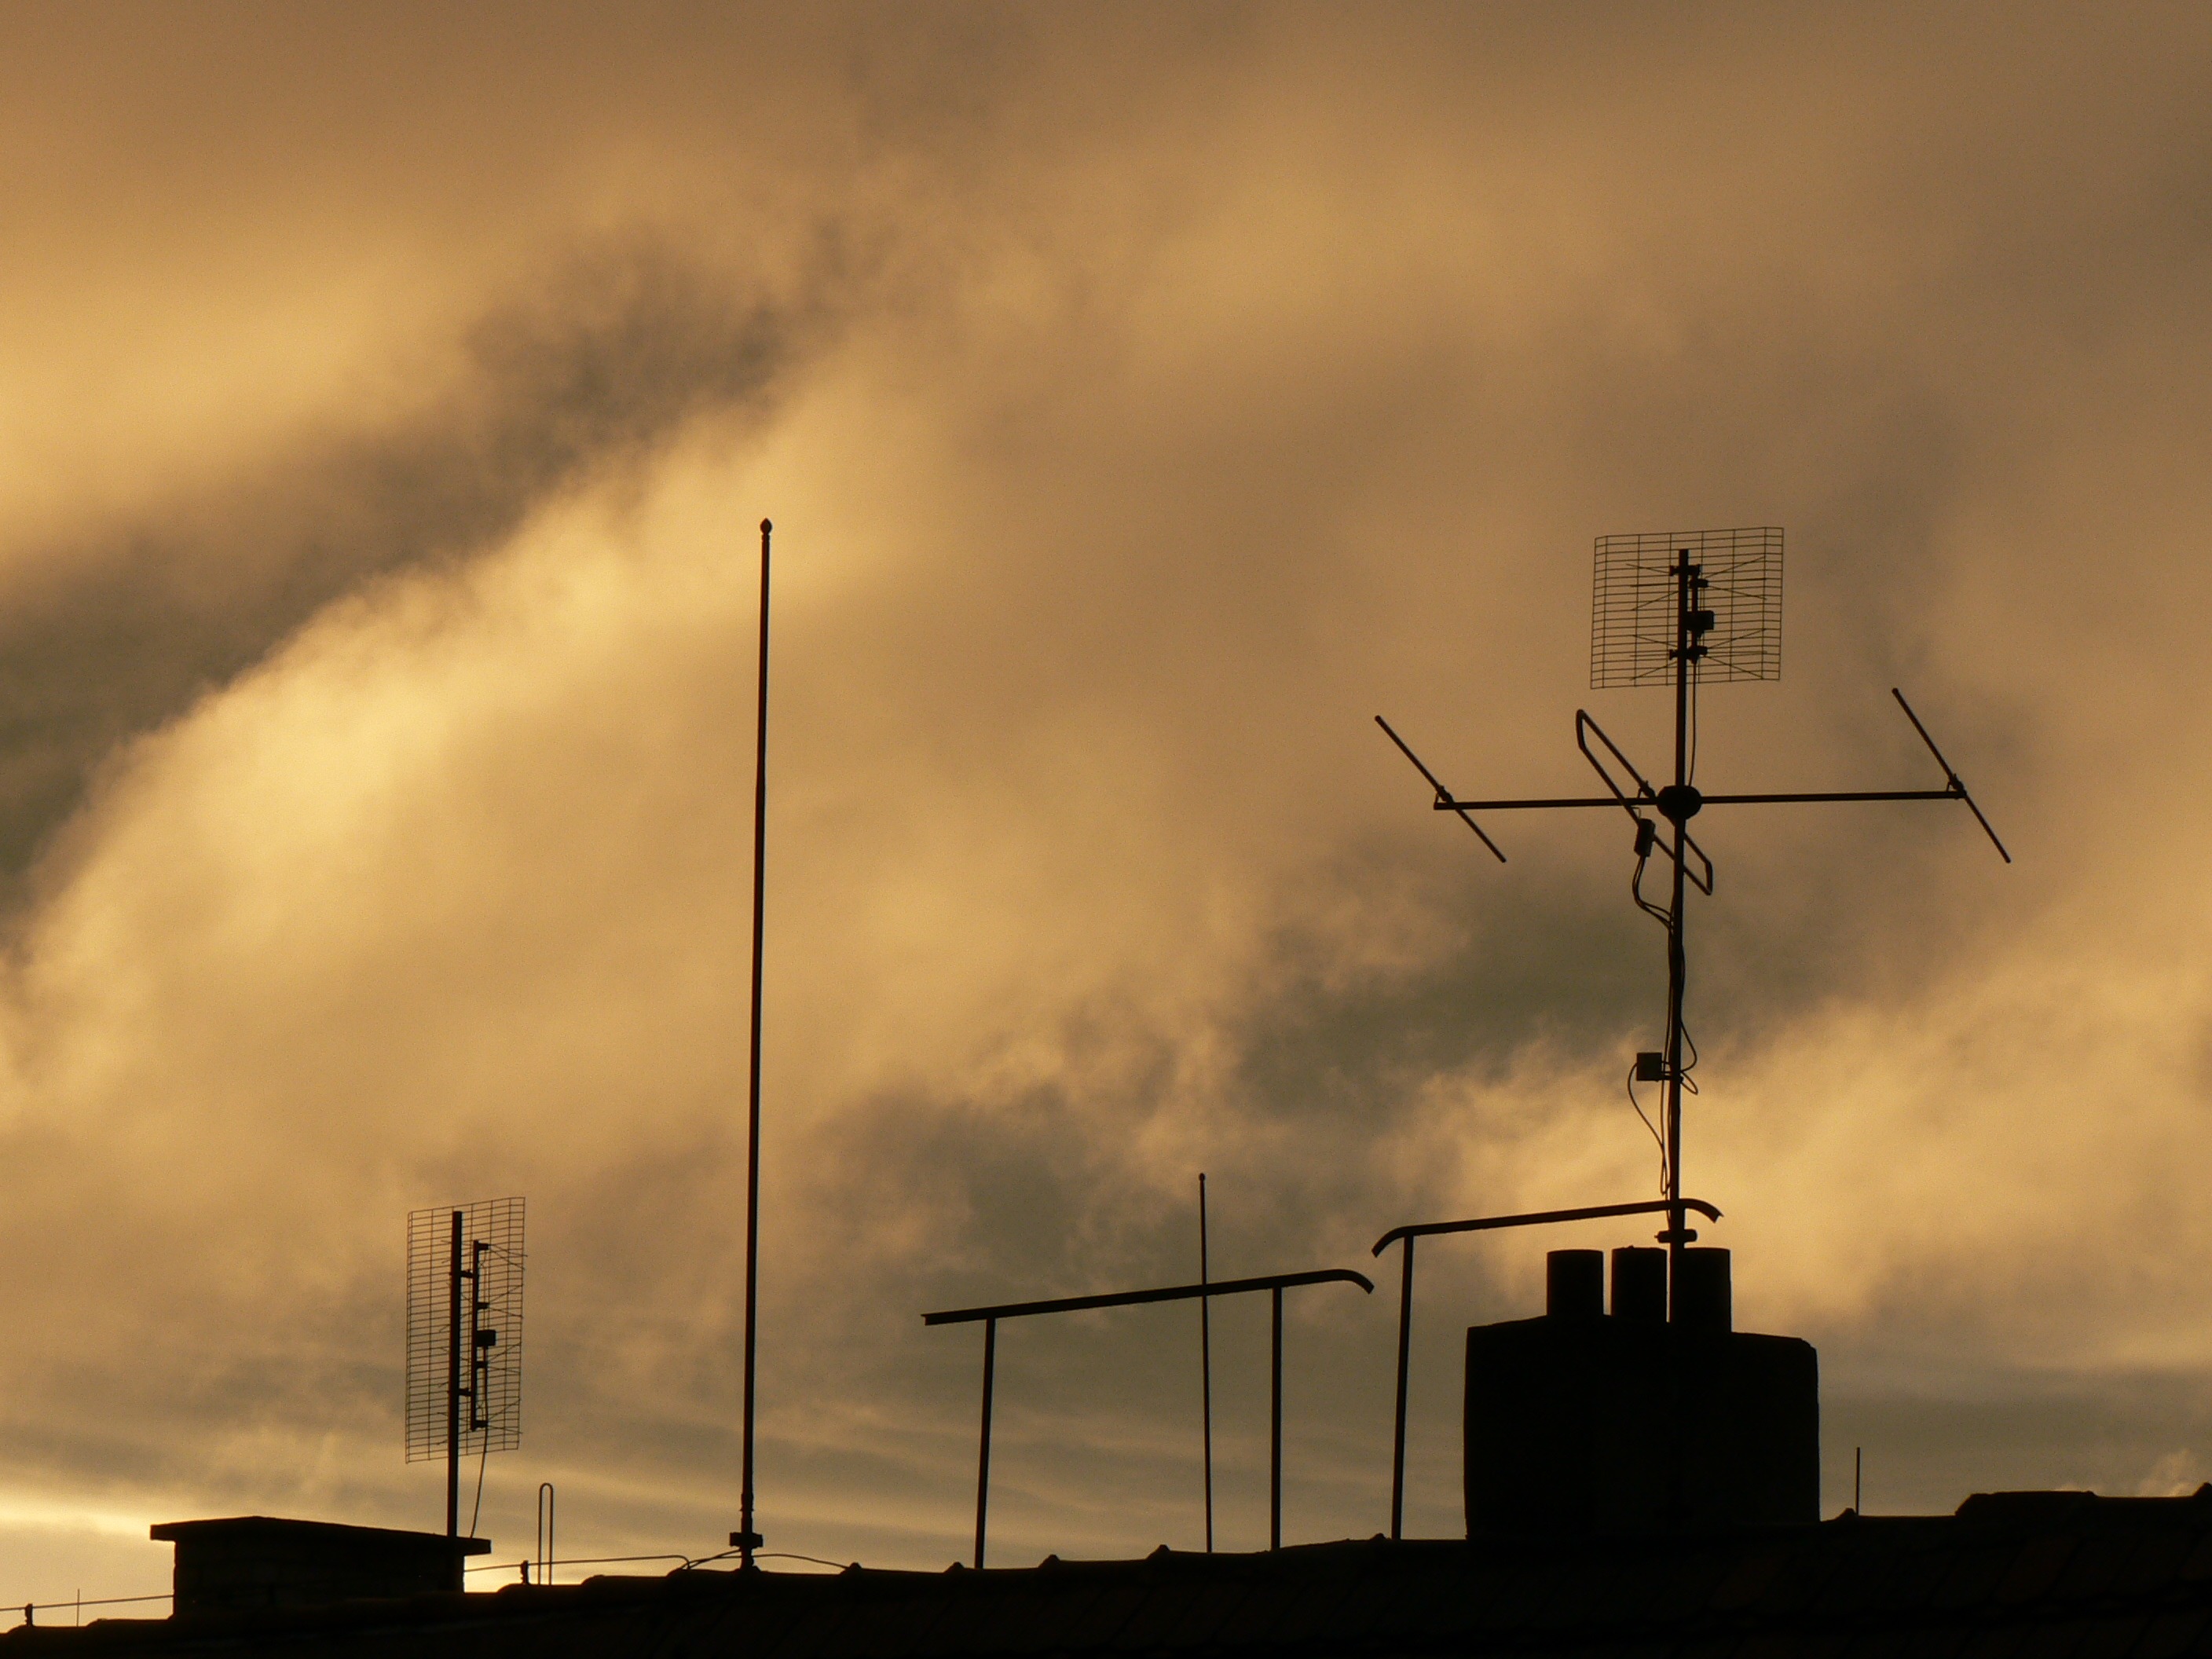
cloud, sky, sun, sunrise, sunset, morning, windmill, wind, dawn, solitude, dusk, evening, electricity, energy, west, clouds, atmosphere of earth